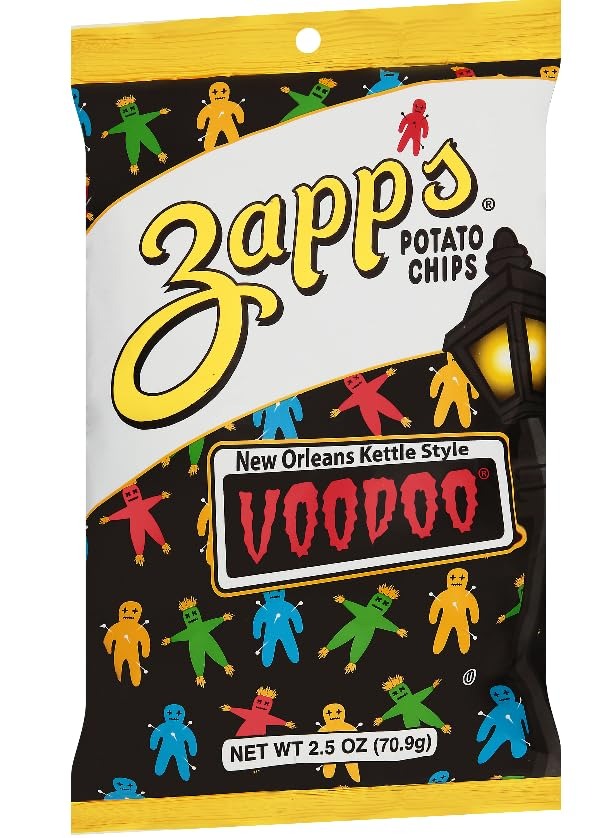
Item Name: Zapp's New Orleans Kettle Chips Voodoo (2.5oz / 1 Bag)
Value: 2.5
Unit: Ounce

Price: 2.455